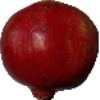
Label: pomegranate